Price Produce and Service Station

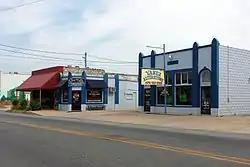

The Price Produce and Service Station is a collection of three related commercial buildings at 413, 415, and 417 East Emma Avenue in Springdale, Arkansas. It includes one building that hosted an automotive filling station and produce shop, a second that traditionally housed a barbershop, and a third structure, originally open but now enclosed and housing a residence, that was used as an automobile service area. The buildings were all built in 1934, and are united by common Art Deco styling, most prominently lancet-topped pilasters that rise above the height of their roofs. The complex is regarded as a fine local example of vernacular Art Deco, and as a surviving element of the automotive culture of the 1930s.